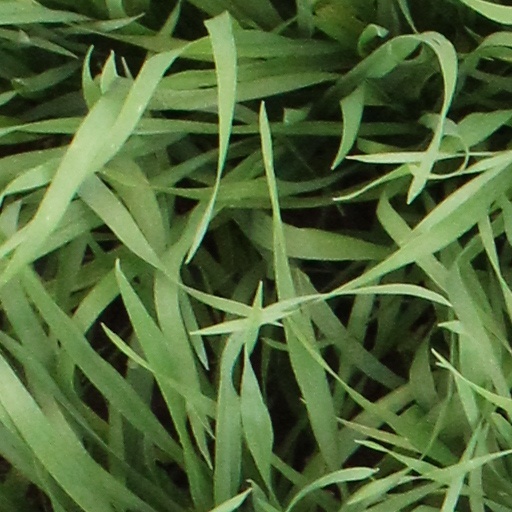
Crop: wheat